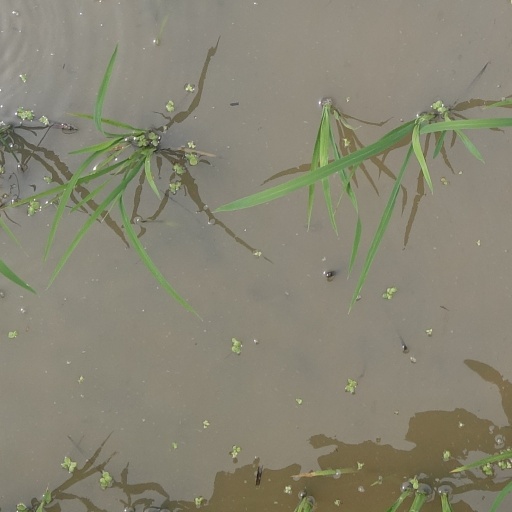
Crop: rice